Adolphe Cicéron

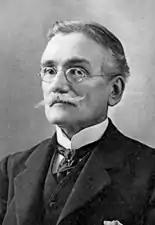

Adolphe Marie Dieudonné Cicéron (28 May 1853 – 13 May 1928) was a French notary who was Senator of Guadeloupe from 1900 to 1912.